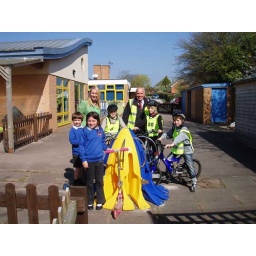
1 Minipod in blue and yellow situated at the front of the school to encourage children to cycle.